Tea culture

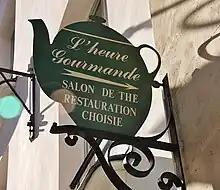
A sign for a "salon de thé" in the shape of a teapot in Paris

Morocco consumes green tea with mint rather than black tea. It has become part of the culture and is used widely at almost every meal. The Moroccan people even make tea performances a unique culture in the flower country. Moroccan tea is commonly served with rich tea cookies, fresh green mint leaves, local "finger-shaped" brown sugar, and colourful tea glasses and pots.